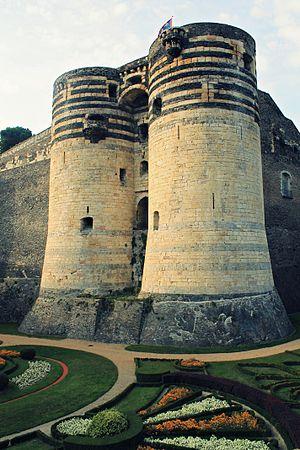
Angers est une commune de l'Ouest de la France située au bord de la Maine, préfecture du département de Maine-et-Loire dans la région Pays de la Loire.
Angers compte 2 892 sites inscrits à l’inventaire général du patrimoine culturel et 100 monuments répertoriés à l'inventaire des monuments historiques, parmi lesquels 69 % de bâtiments civils et 21 % d’édifices religieux. Environ 41 % de ces bâtiments sont du Moyen Âge, 36 % de l'époque moderne, 18 % du XIXᵉ siècle et 3 % seulement du XXᵉ siècle. La ville est par ailleurs labellisée Ville d’Art et d’Histoire.
Dans l'histoire de l'Anjou, l'histoire d'Angers revêt une importance significative, la ville étant la capitale politique, culturelle et économique du comté puis du duché d'Anjou et enfin du Maine-et-Loire.